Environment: real
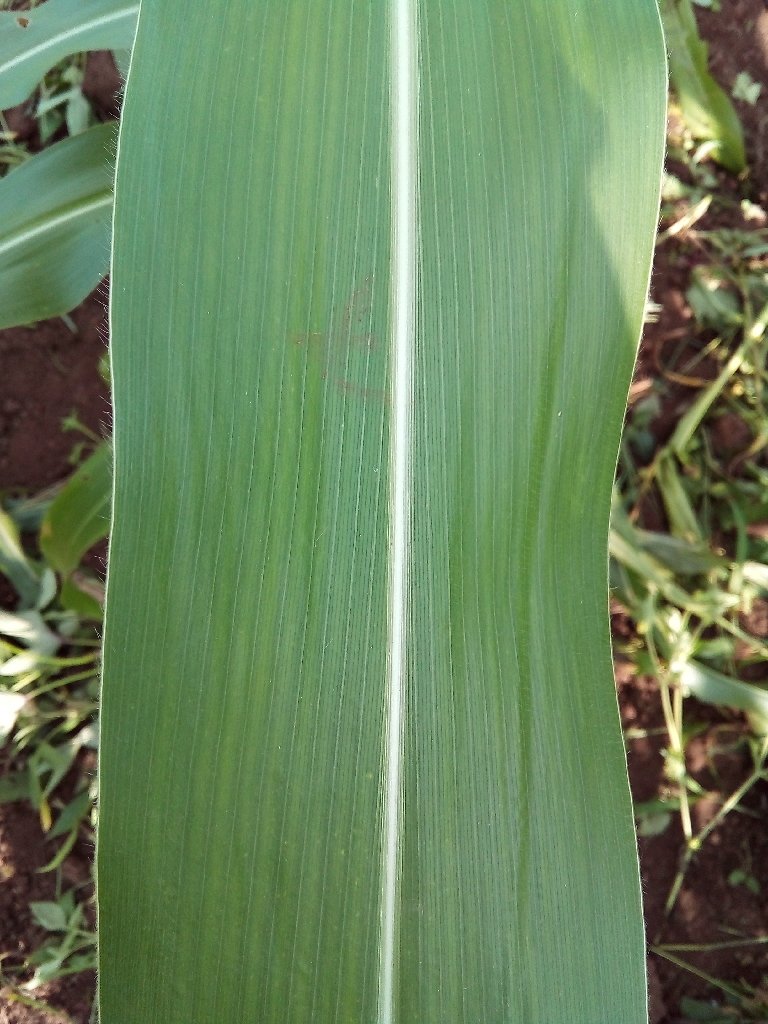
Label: healthy